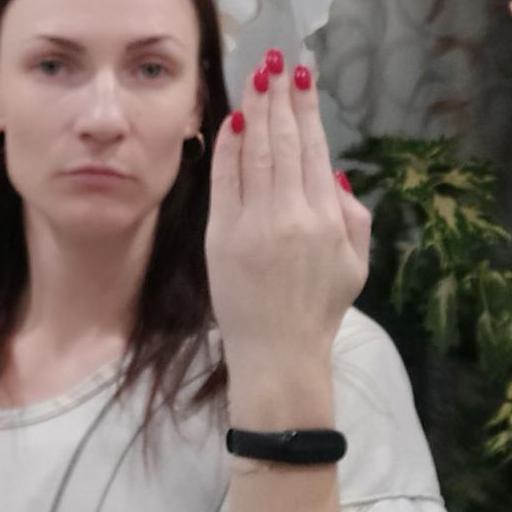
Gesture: stop_inverted